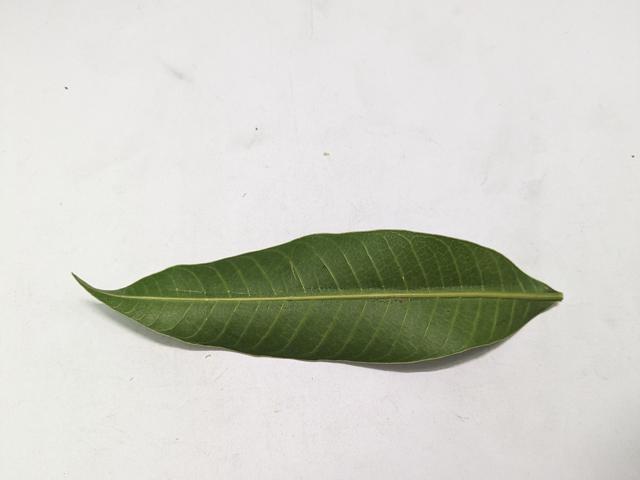
Mango leaf variety: Chaunsa